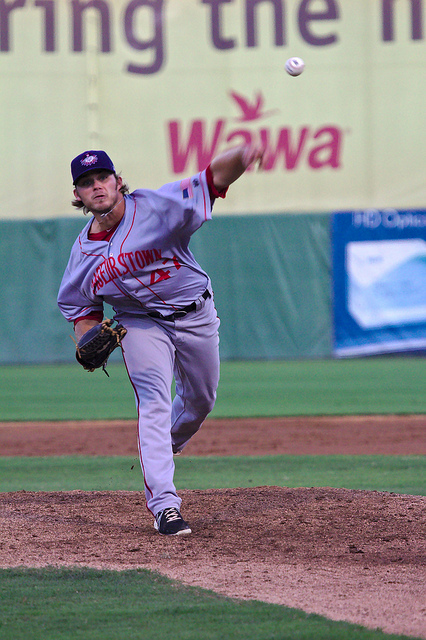
cầu thủ bóng chày đang chạy trên sân ném bóng